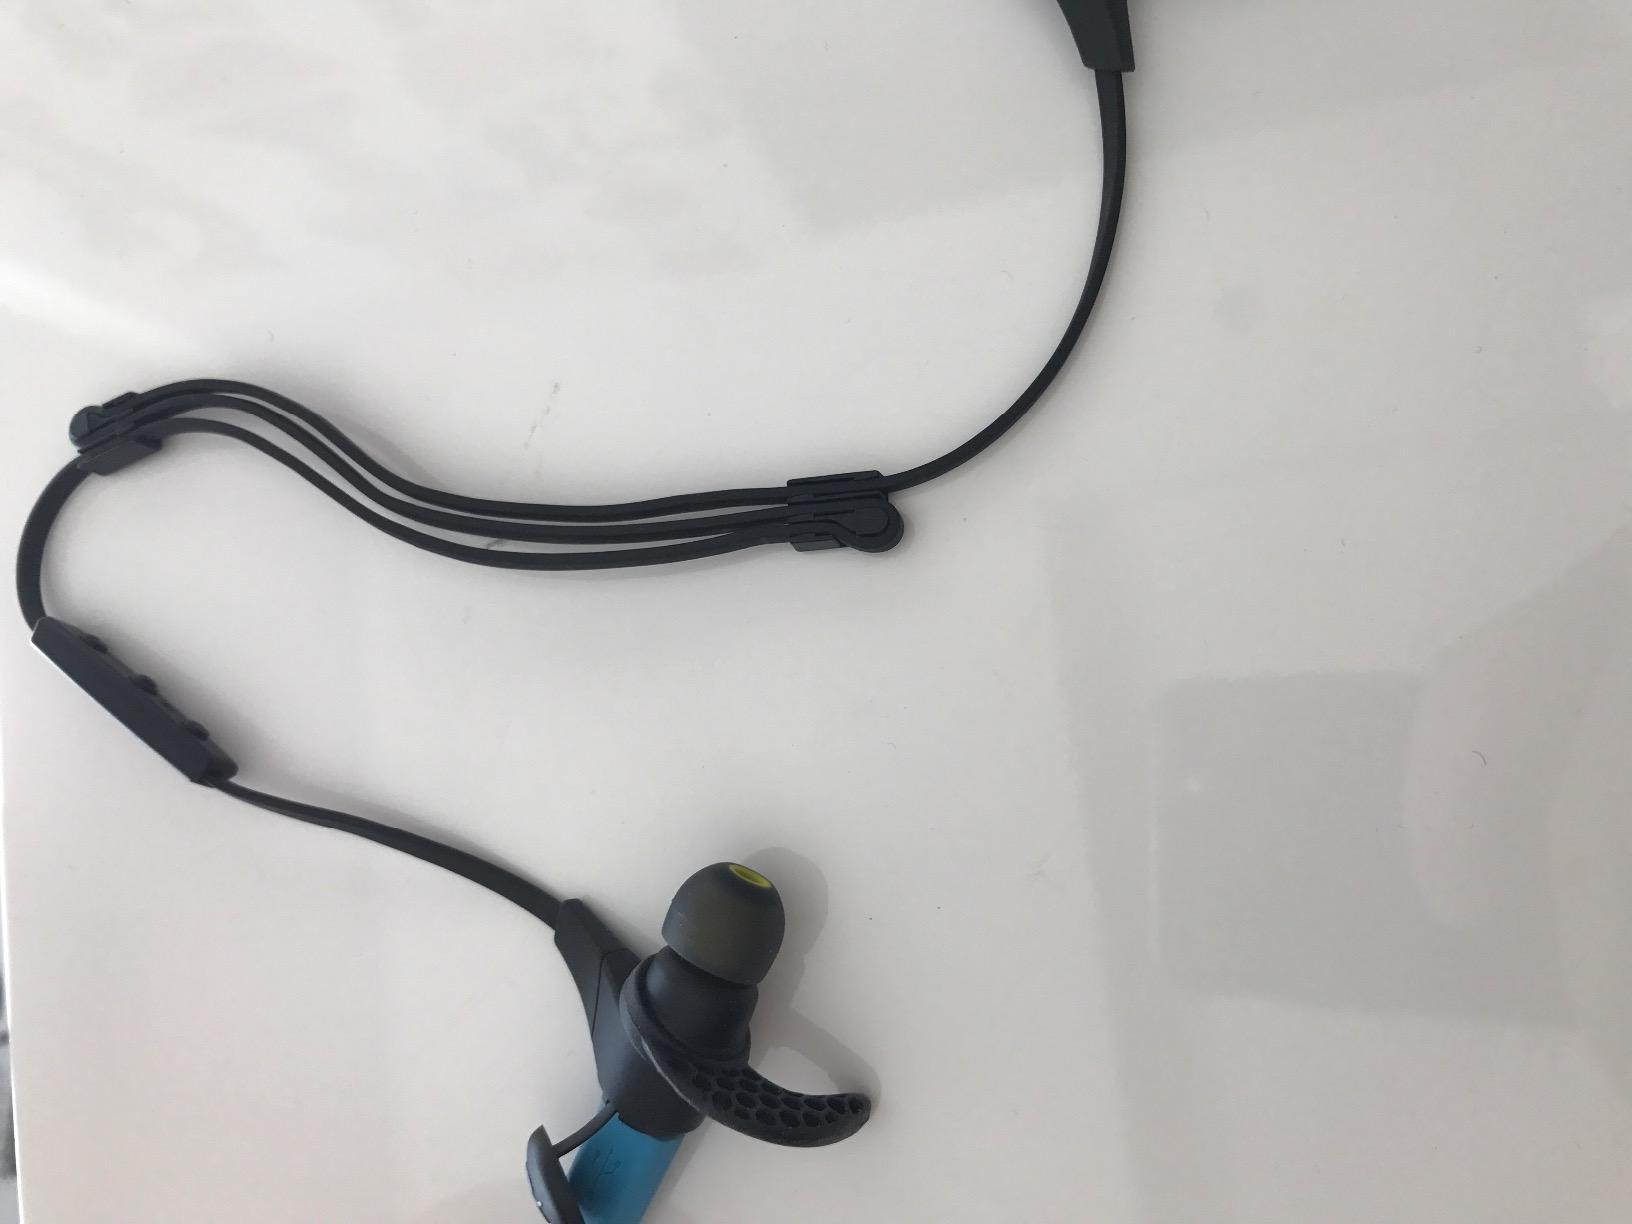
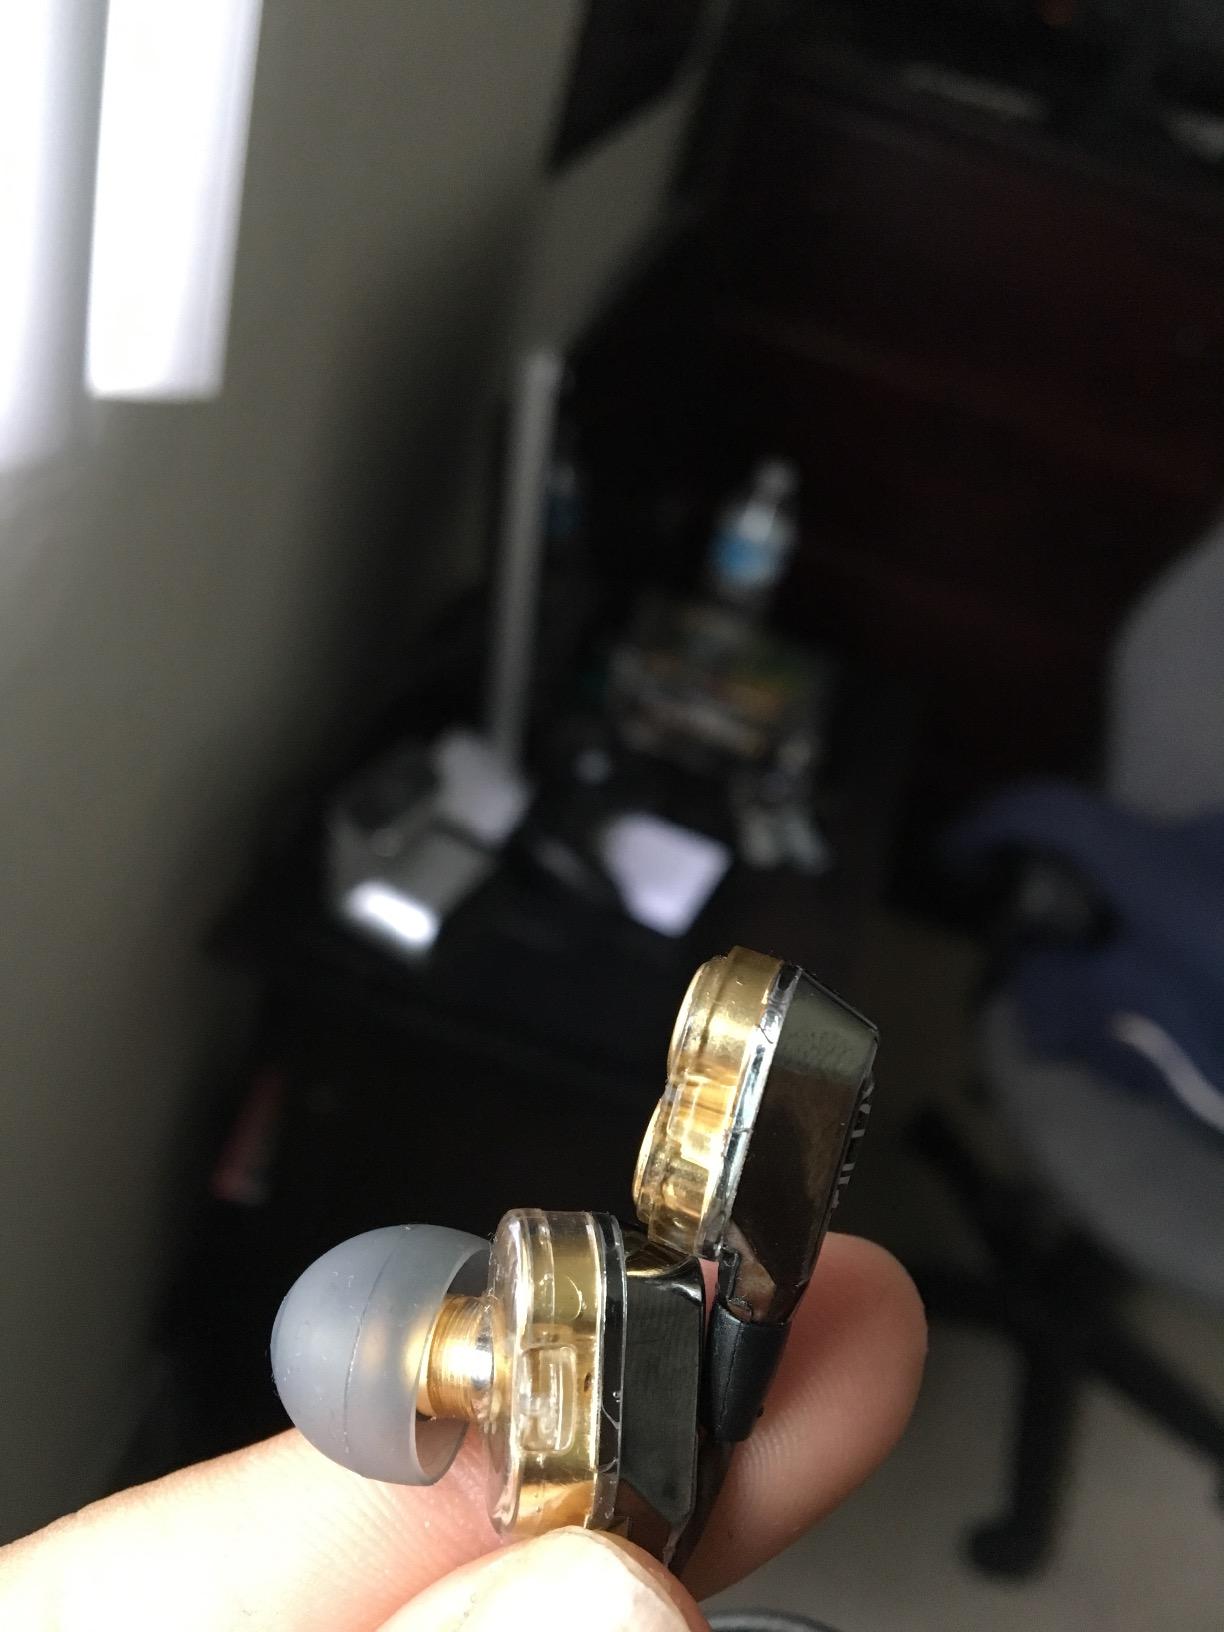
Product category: headphones
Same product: no